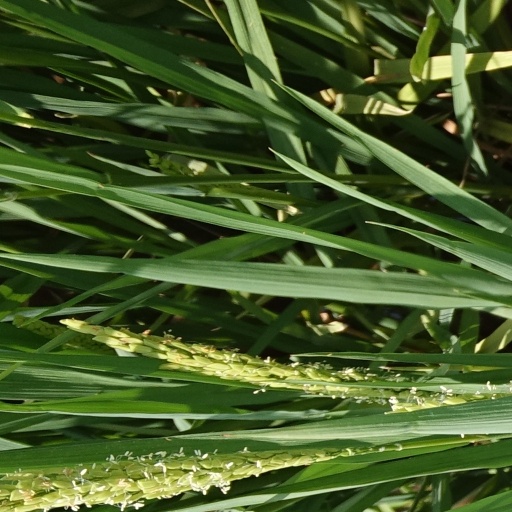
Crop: rice